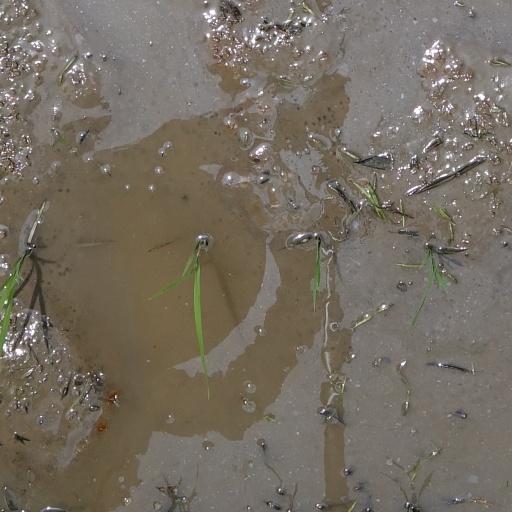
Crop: rice